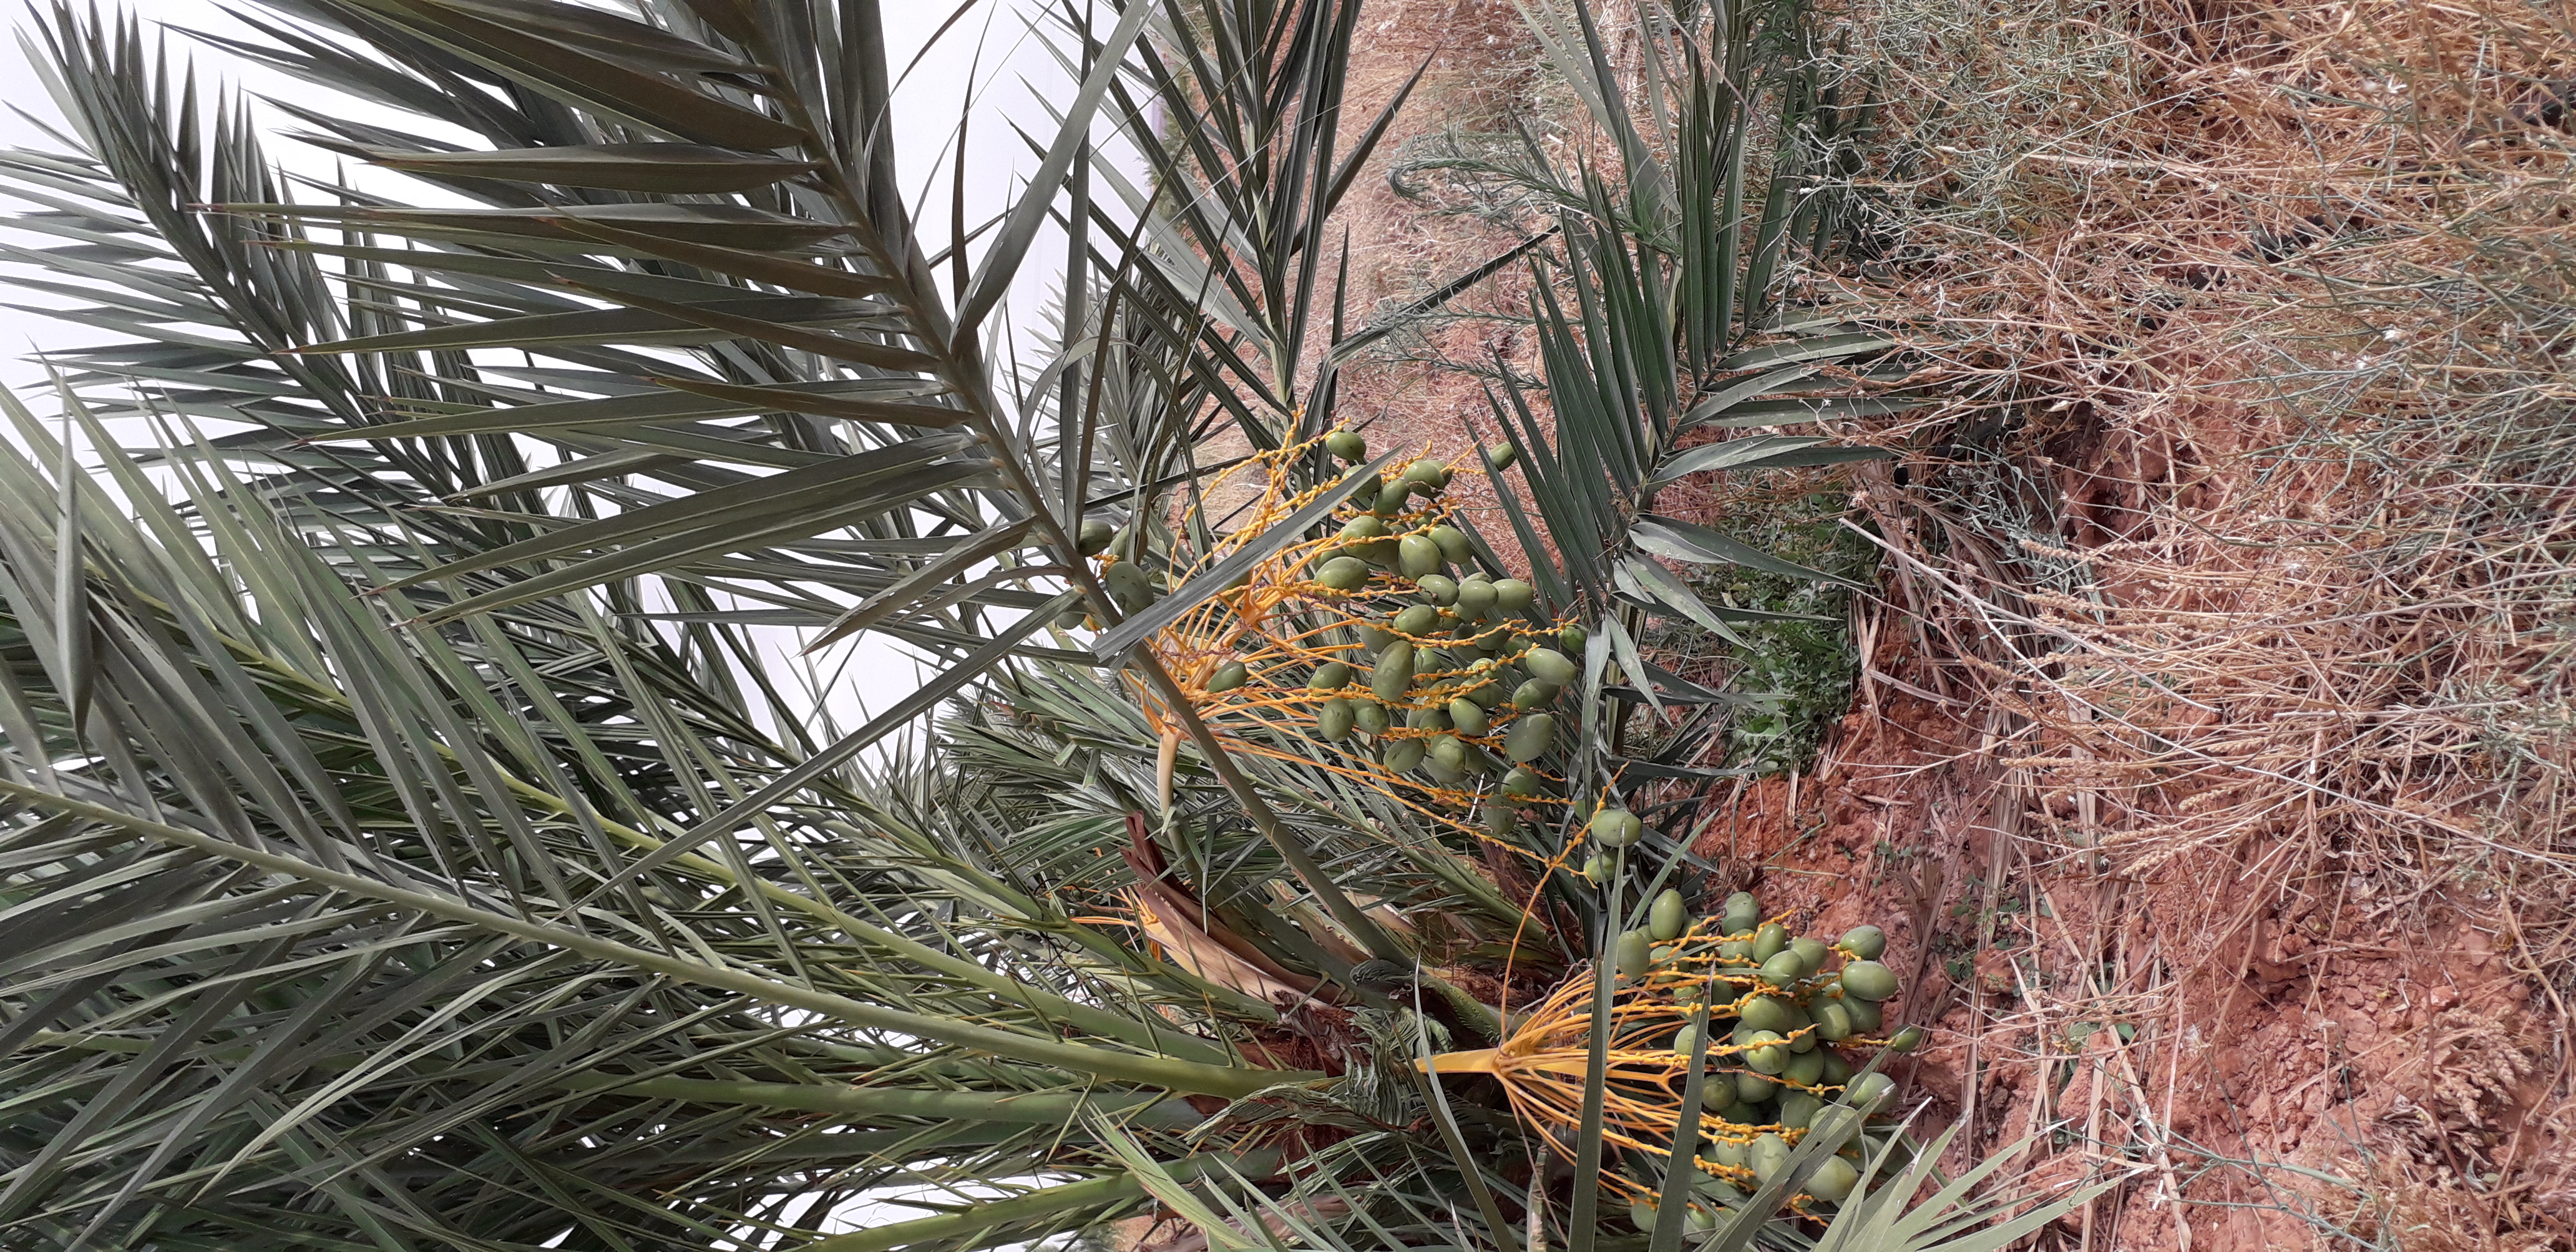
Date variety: Boumajhoul